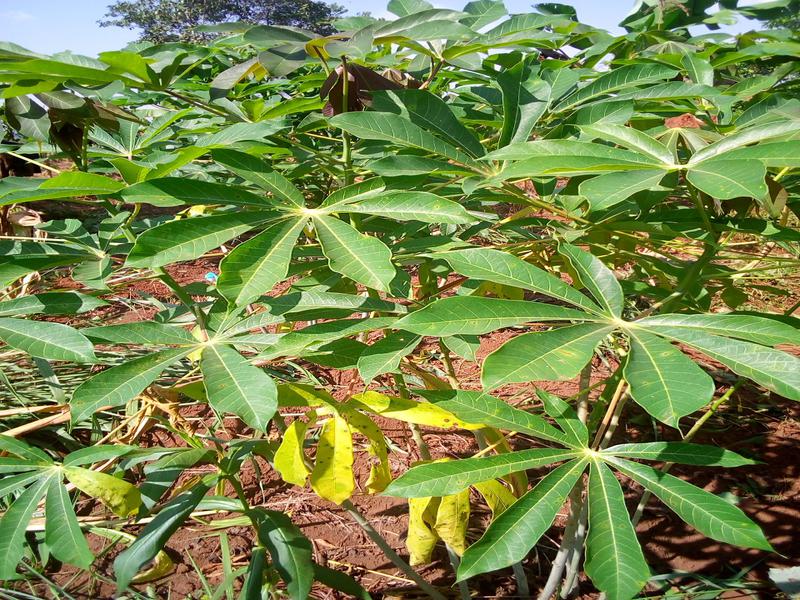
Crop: cassava
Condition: healthy